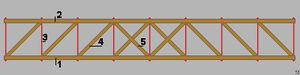
Le pont de Des Rivières est un pont couvert qui franchit la rivière aux Brochets à Notre-Dame-de-Stanbridge au Québec au Canada, près du hameau de Malmaison. Il est le seul pont authentique ayant un treillis de type Howe au Québec. Il est aussi remarquable de par ses culées en pierre et son parement en planches verticales à couvre-joints.
Le pont de Hartland est un pont couvert traversant le fleuve Saint-Jean entre Hartland et Somerville, au Nouveau-Brunswick. Avec ses 391 mètres de longueur, il est le plus long pont couvert au monde. Construit en 1901 mais pas encore couvert, il se détériore rapidement sous l'effet des intempéries et il est partiellement détruit lors d'un embâcle en 1920. Profitant de sa fermeture et des réparations, il est couvert et rouvre en 1922. Il devient un lieu historique national en 1977. Présent dans la culture néo-brunswickoise, il est également un site fréquenté par les touristes.